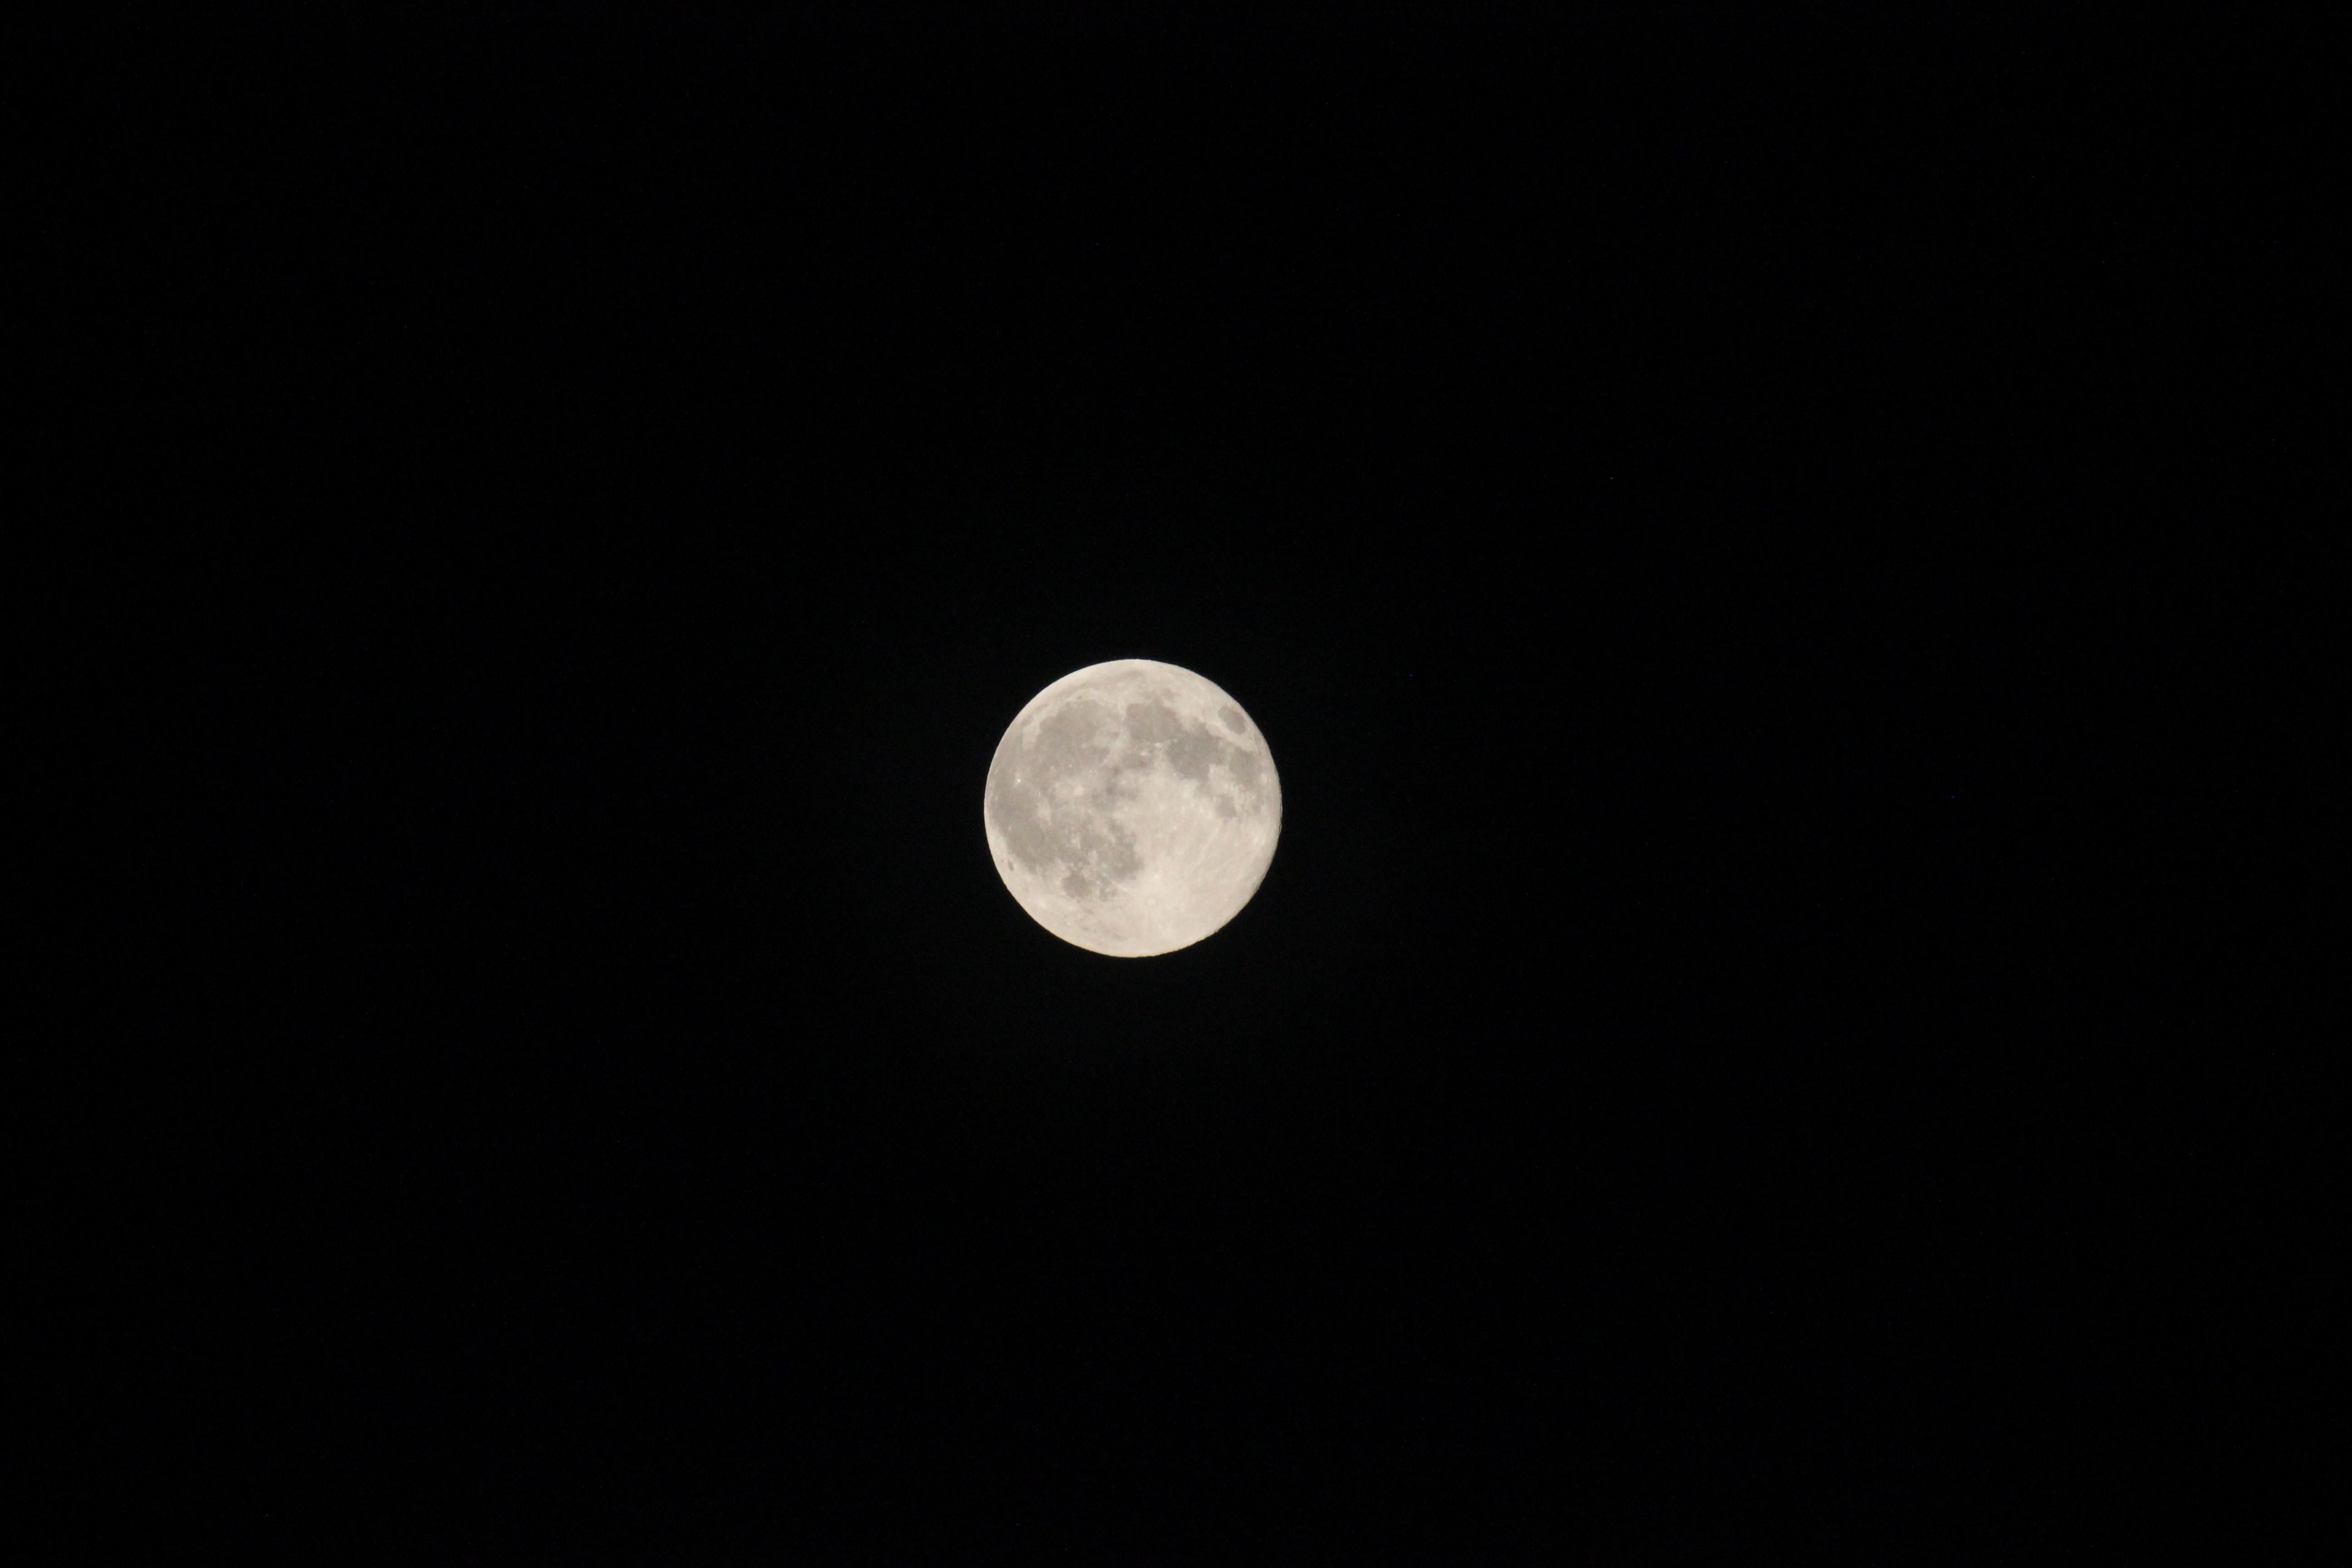
black and white, atmosphere, mystery, darkness, moon, full moon, moonlight, circle, luna, crescent, astronomical object, werewolves, celestial event